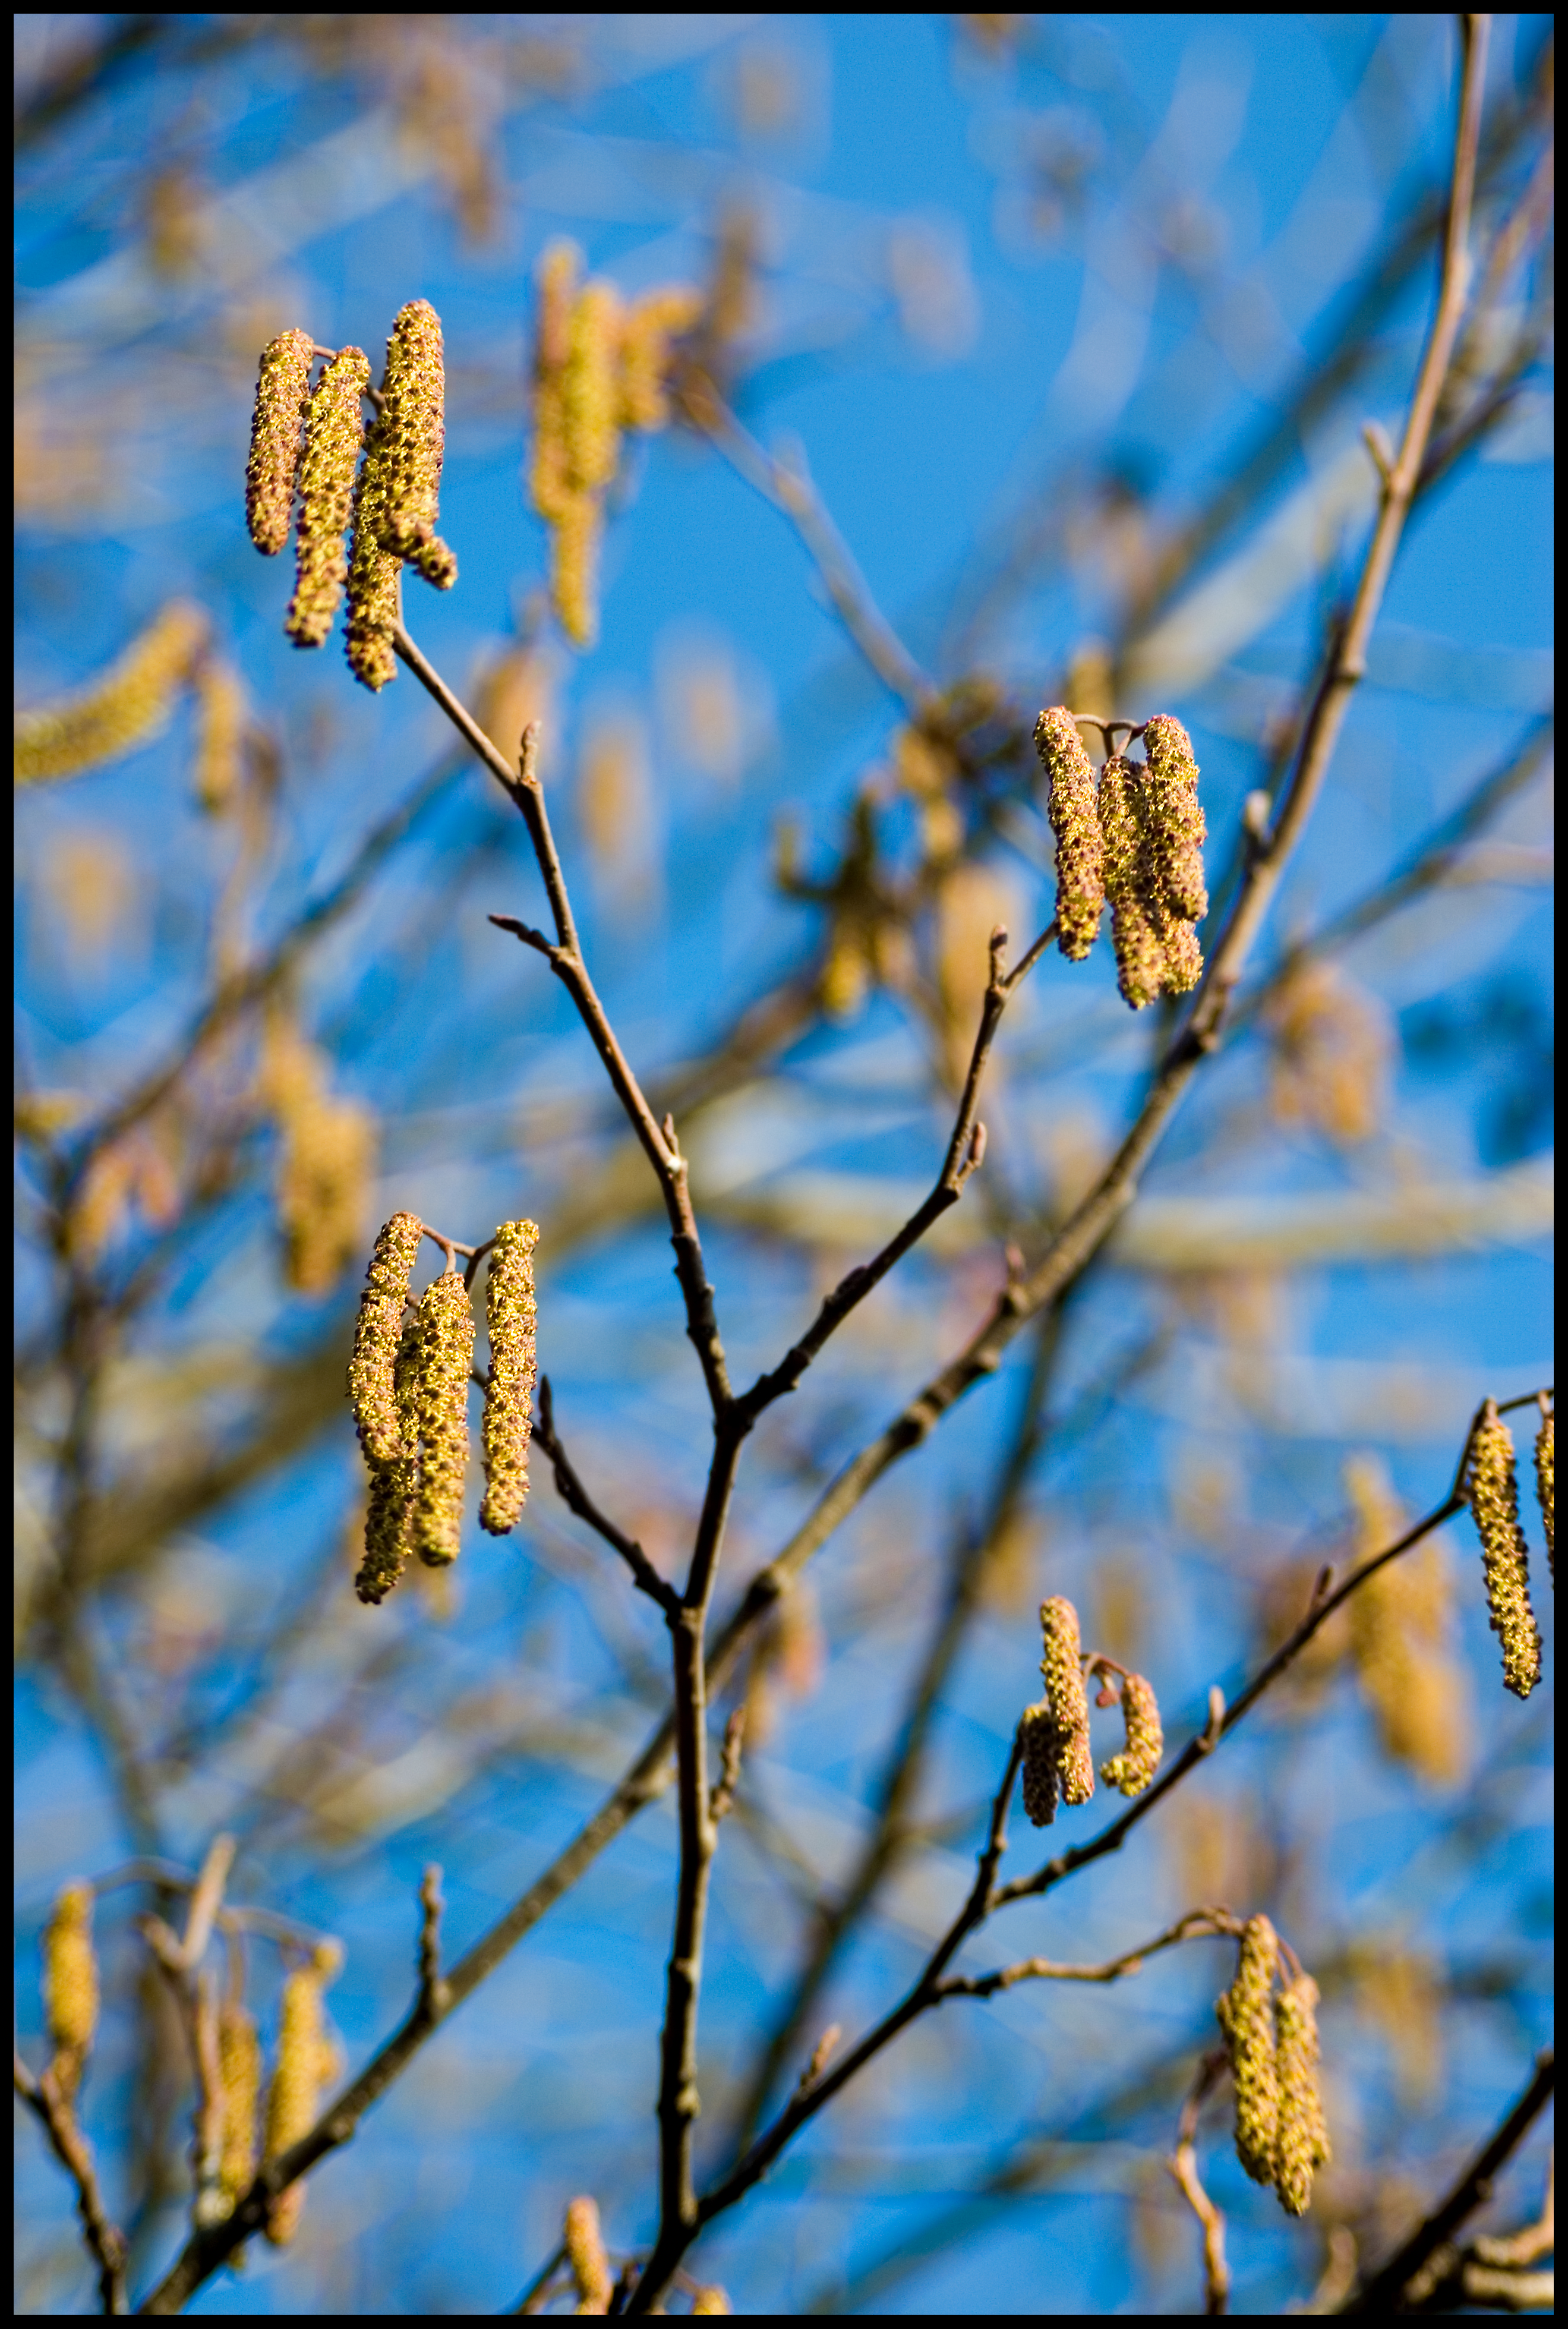
tree, branch, blossom, winter, plant, sky, boat, star, canal, spring, evergreen, flora, twig, vegetation, deciduous, larch, wars, plant stem, plane tree family